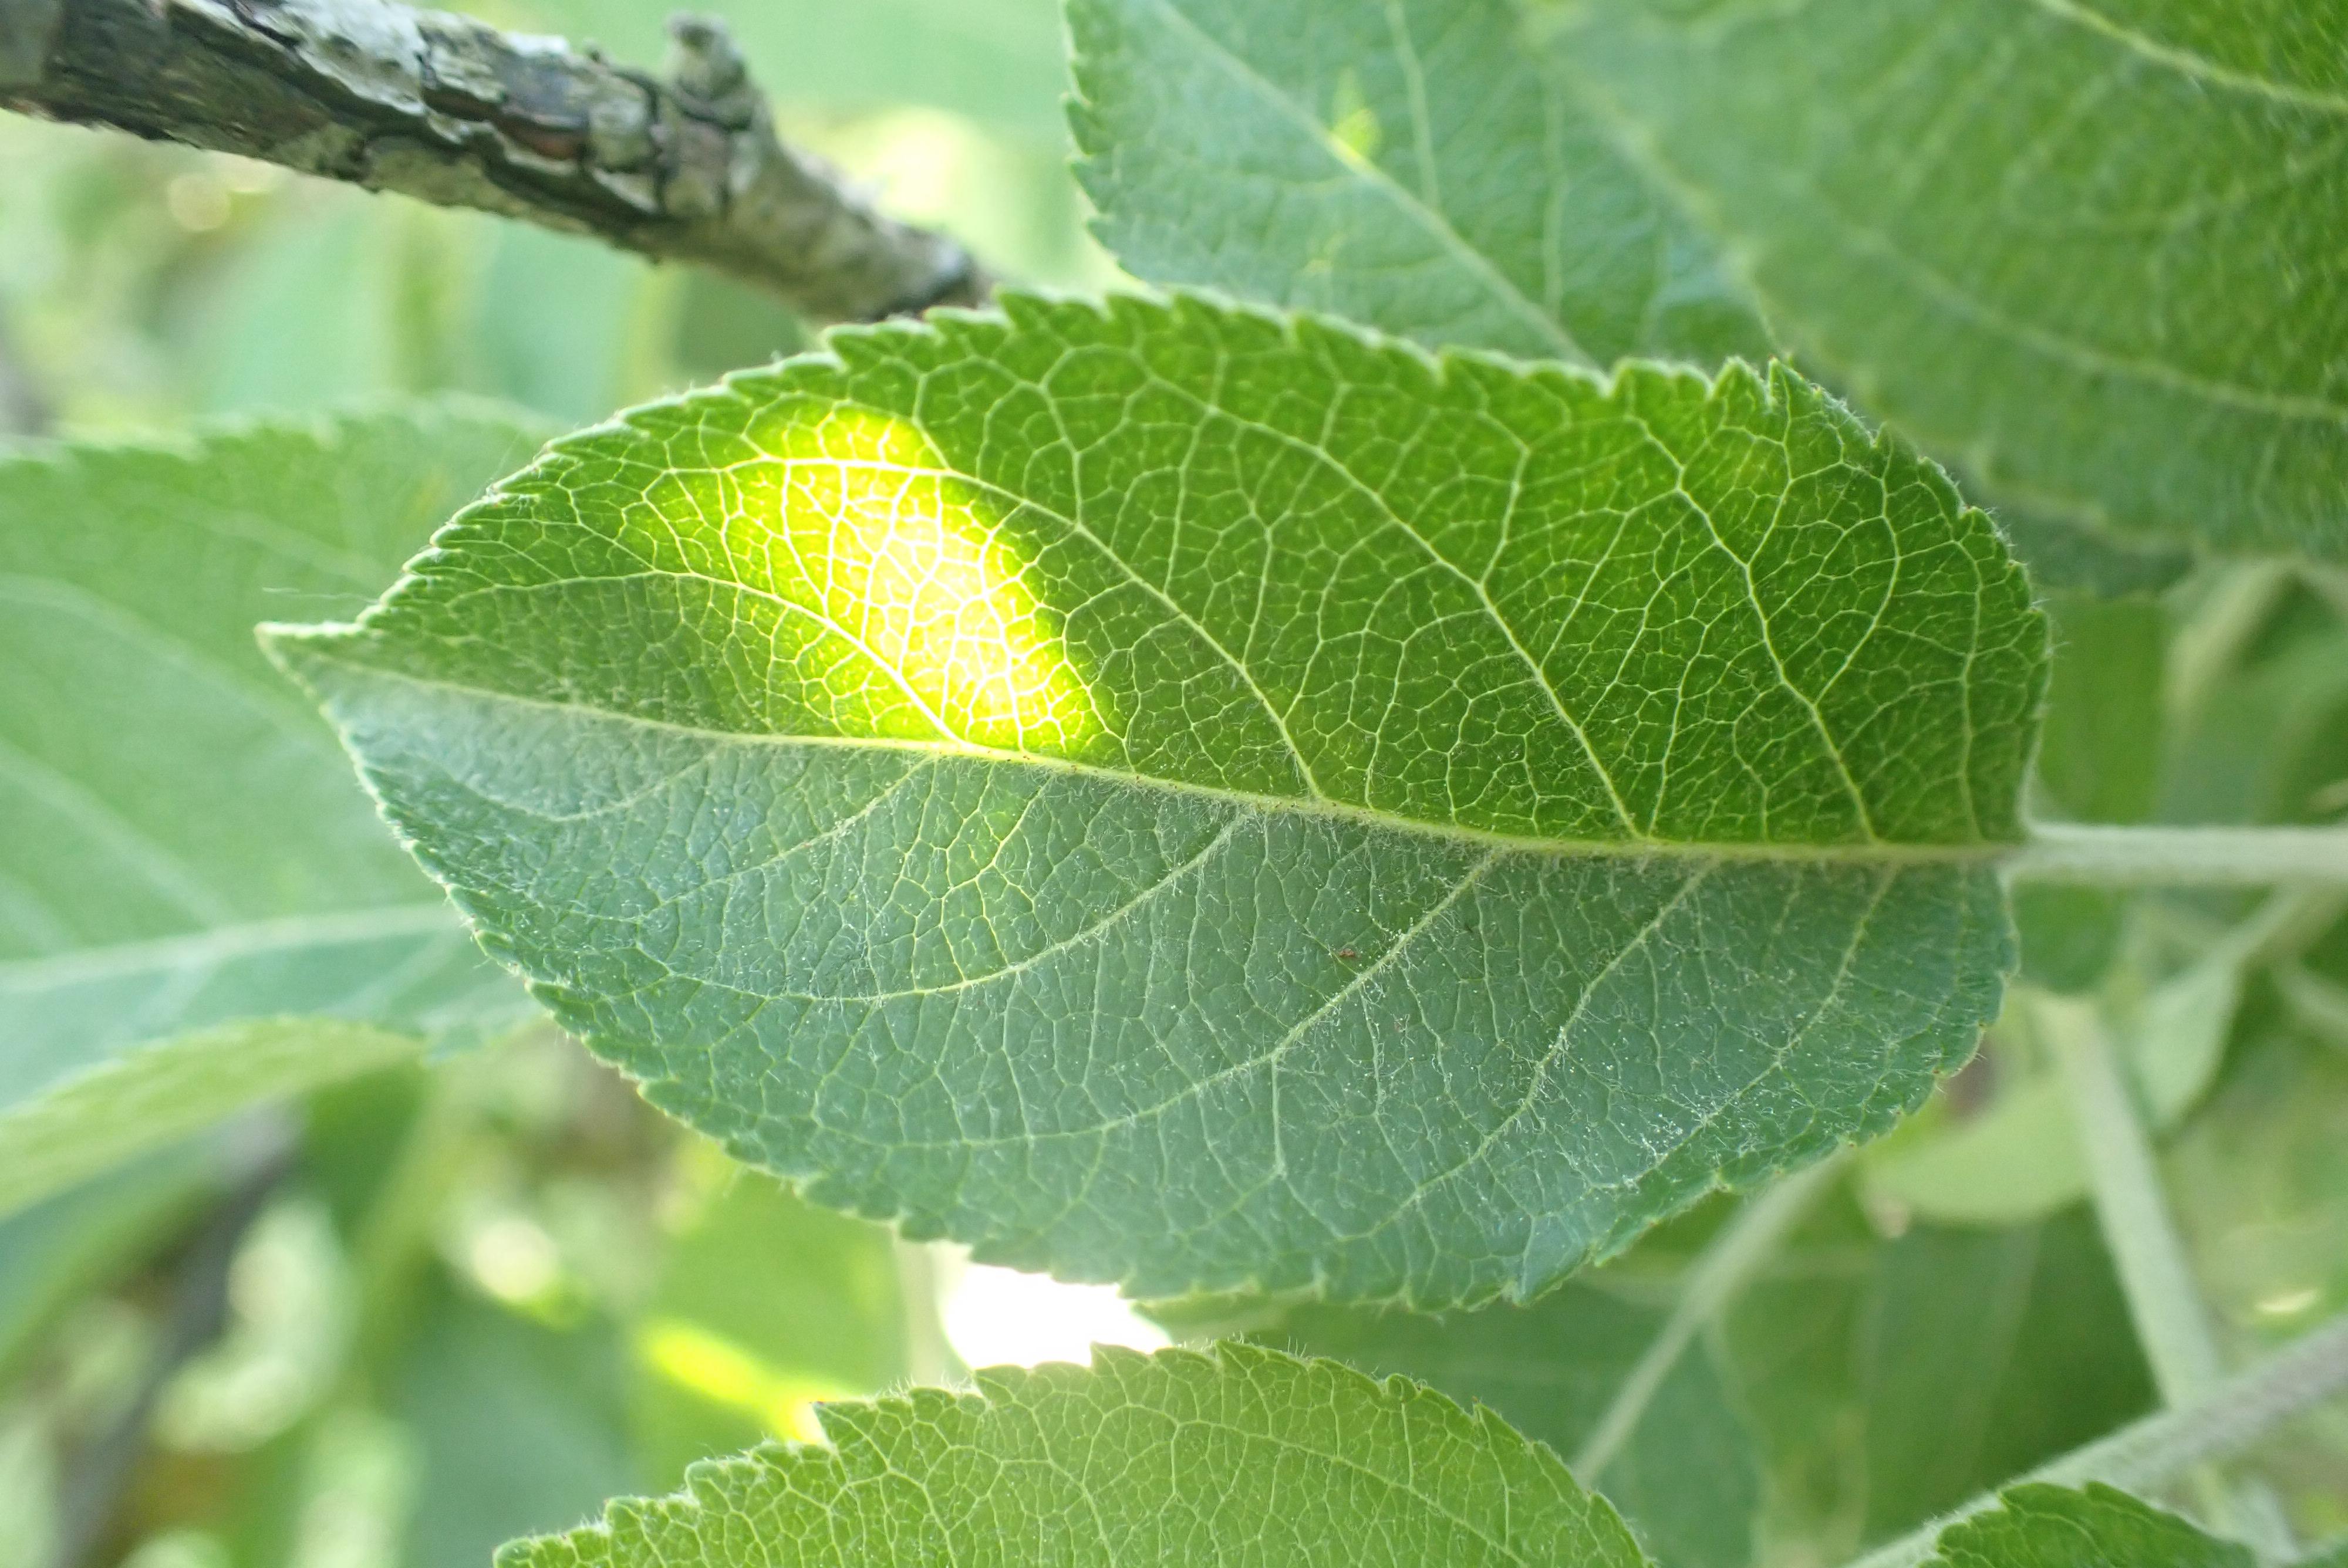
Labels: healthy